Kathleen Lockhart

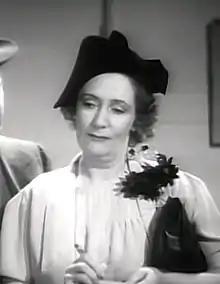
Lockhart in "Something to Sing About" (1937)

Kathleen Lockhart (née Arthur; 9 August 1894 – 18 February 1978) was a prolific English-American stage and screen actress and musician, having started her career in theatre in her native United Kingdom, she emigrated to the United States where she appeared in productions for nearly forty years.